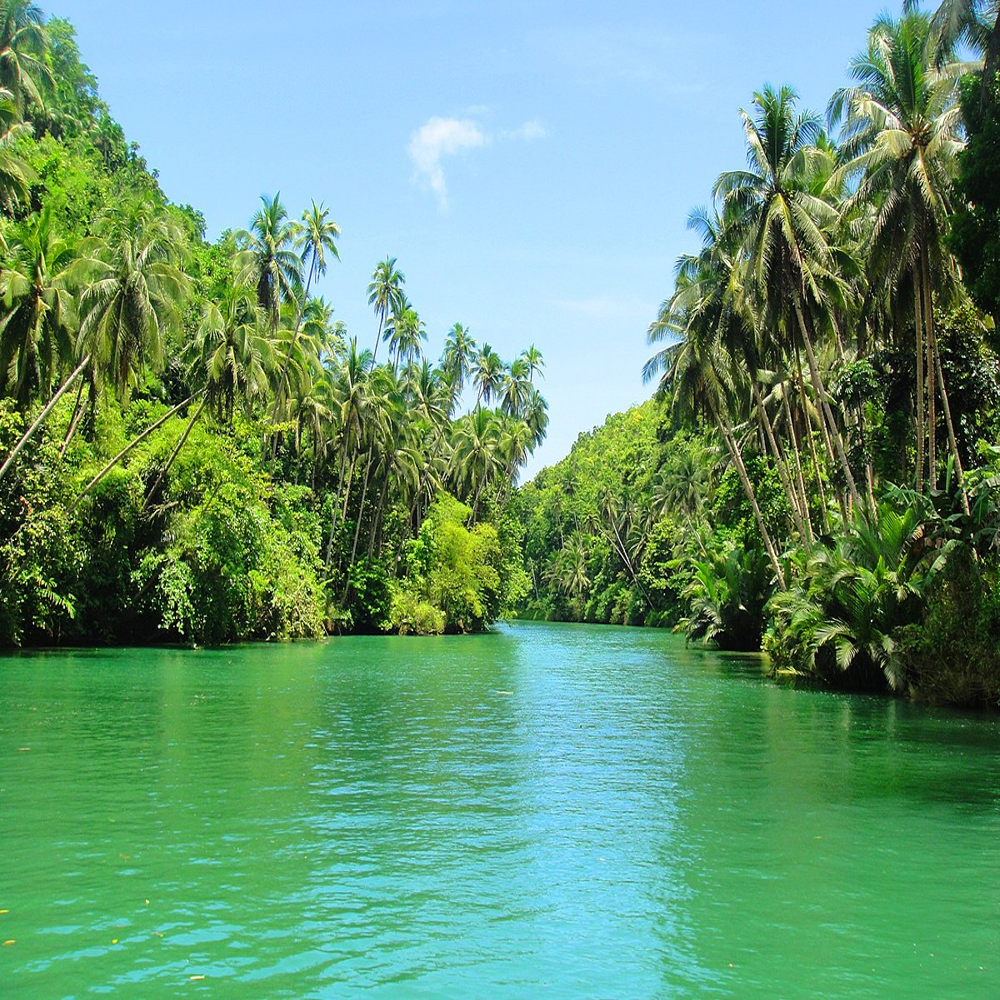
Body of water present: yes
Land polluted: no
Water polluted: no
Pollution percentage: 0%